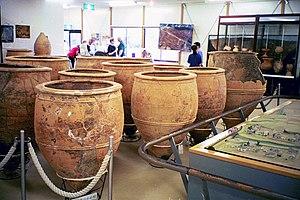
La période Yayoi ou ère Yayoi est l'une des quatorze subdivisions traditionnelles de l'histoire du Japon. Précédée par la période Jōmon et suivie par la période Kofun, c'est la première période de culture agraire au Japon et on y voit se développer rapidement la culture du riz en rizières inondées. Cette période voit aussi, peu après, son premier âge du bronze - âge du fer dont les technologies ainsi que certains traits caractéristiques de la céramique et la culture du riz en rizières inondées ont clairement été importés depuis la Corée. Ces échanges avec la Corée se sont faits sur une longue période, au cours de sa période de la céramique Mumun, puis des trois confédérations, les Samhan et des Trois Royaumes, ensuite.